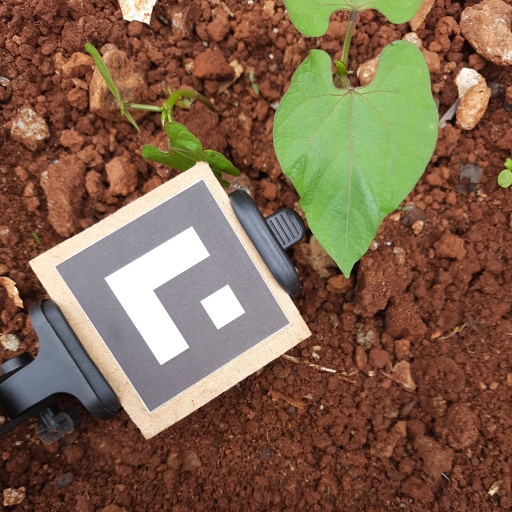
Observations: wavy surface, no eating holes, under cloudy sky